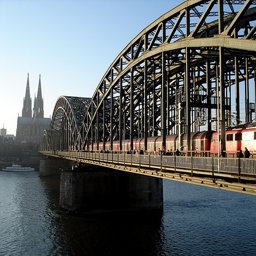
A red train is passing over the water on a bridge.
A train is crossing a large truss bridge.
A train is traveling along tracks across a bridge.
Red train with red train cars passing over a bridge over water.
A freight train moving along the tracks that are crossing the water.